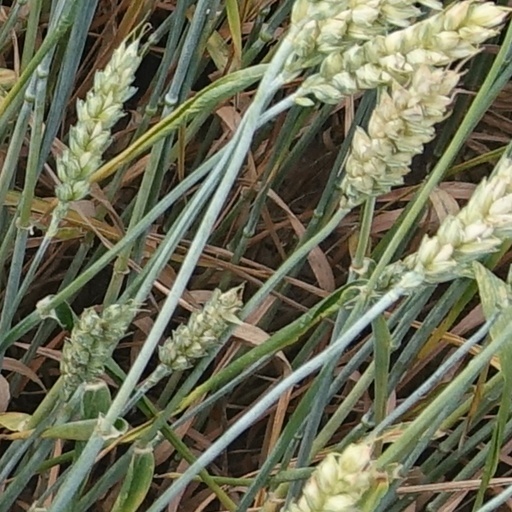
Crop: wheat